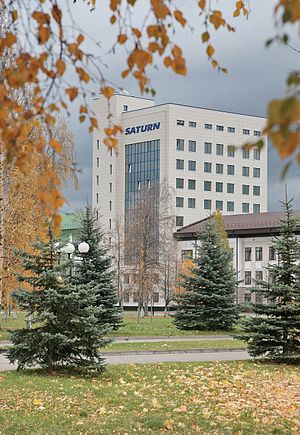
Rybinsk / Økonomi og Infrastruktur
NPO Saturn i Rybinsk
Rybinsk er den næst største by i Jaroslavl oblast i den Centrale føderale distrikt af Den Russiske Føderation. Byen ligger ved Rybinskreservoiret og floden Sjeksnas udmunding i Volga. Rybinsk er med sine 190.429 indbyggere den næststørste by i Jaroslavl oblast.